Victorian jewellery

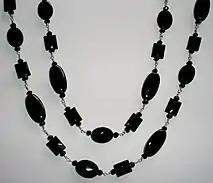

The process of mourning was a long-lasting and was performed by both men and women. During the process of grieving, mourning jewellery was predominantly worn by women. The idea of women wearing jewellery during their mourning period pertains to the idea of womanhood and how women must keep their status alive to represent their husband, even whilst in deep mourning. Following the death of Queen Victoria's husband Prince Albert, she entered a mourning period. This mourning period spanned more than 40 years until her death. Many grievers participated during the mourning of Prince Albert. Queen Victoria enforced a mourning period upon the court. Throughout this mourning period jet jewels were the only acceptable jewellery that could be worn. The practice of wearing black mourning jewellery continued even after the mourning period of Prince Albert given the high infant mortality rate existing in England at the time.